No. 666 Squadron AAC

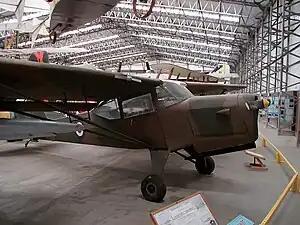
A preserved Auster AOP.6 at the Yorkshire Air Museum.

666 Aviation Squadron was formed on 19 August 1969 at Coypool, Plymouth within 3 Division Aviation Regiment, Army Air Corps. On 1 January 1973, 3 Division Aviation Regiment was renamed to 3 Regiment Army Air Corps and 666 Aviation Squadron AAC became 666 Squadron AAC. On 1 January 1973 the squadron moved to Alanbrooke Barracks, Topcliffe to support 24th Airportable Brigade, however on 1 April 1978 the squadron was disbanded and became No. 655 Squadron AAC.